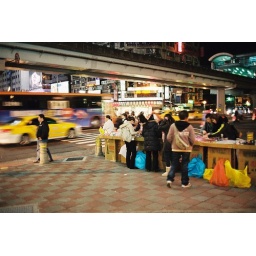
After eating dinner, the girls went shopping. I shot this image in front of NET dress store.